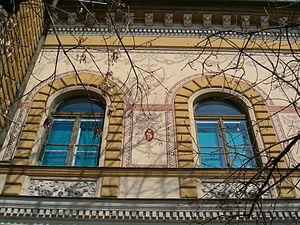
L'académie de commerce de Zrenjanin est située à Zrenjanin, dans la province de Voïvodine et dans le district du Banat central, en Serbie. Avec l'ensemble du quartier ancien de la ville, elle est inscrite sur la liste des entités spatiales historico-culturelles de grande importance de la République de Serbie et, à ce titre, sur la liste des monuments culturels serbes de grande importance.